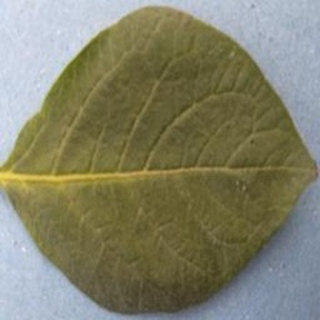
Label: healthy_potato